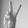
ASL letter: V